Omer M. Kem

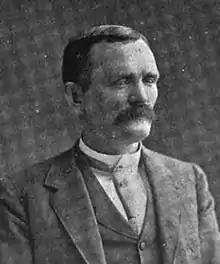
From 1896's "An Illustrated Congressional Manual: The United States Red Book"

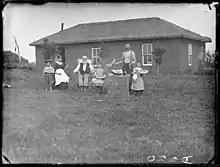
Omer Kem and his family in front of his sod house in Nebraska (1886)

Omer Madison Kem (November 13, 1855 – February 13, 1942) was an American Populist Party politician.